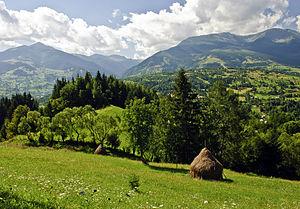
Les parcs nationaux en Roumanie sont des zones naturelles régies par la Loi numéro 5 du 6 mars 2000 et la Décision du Gouvernement numéro 2151 du 30 novembre 2004.